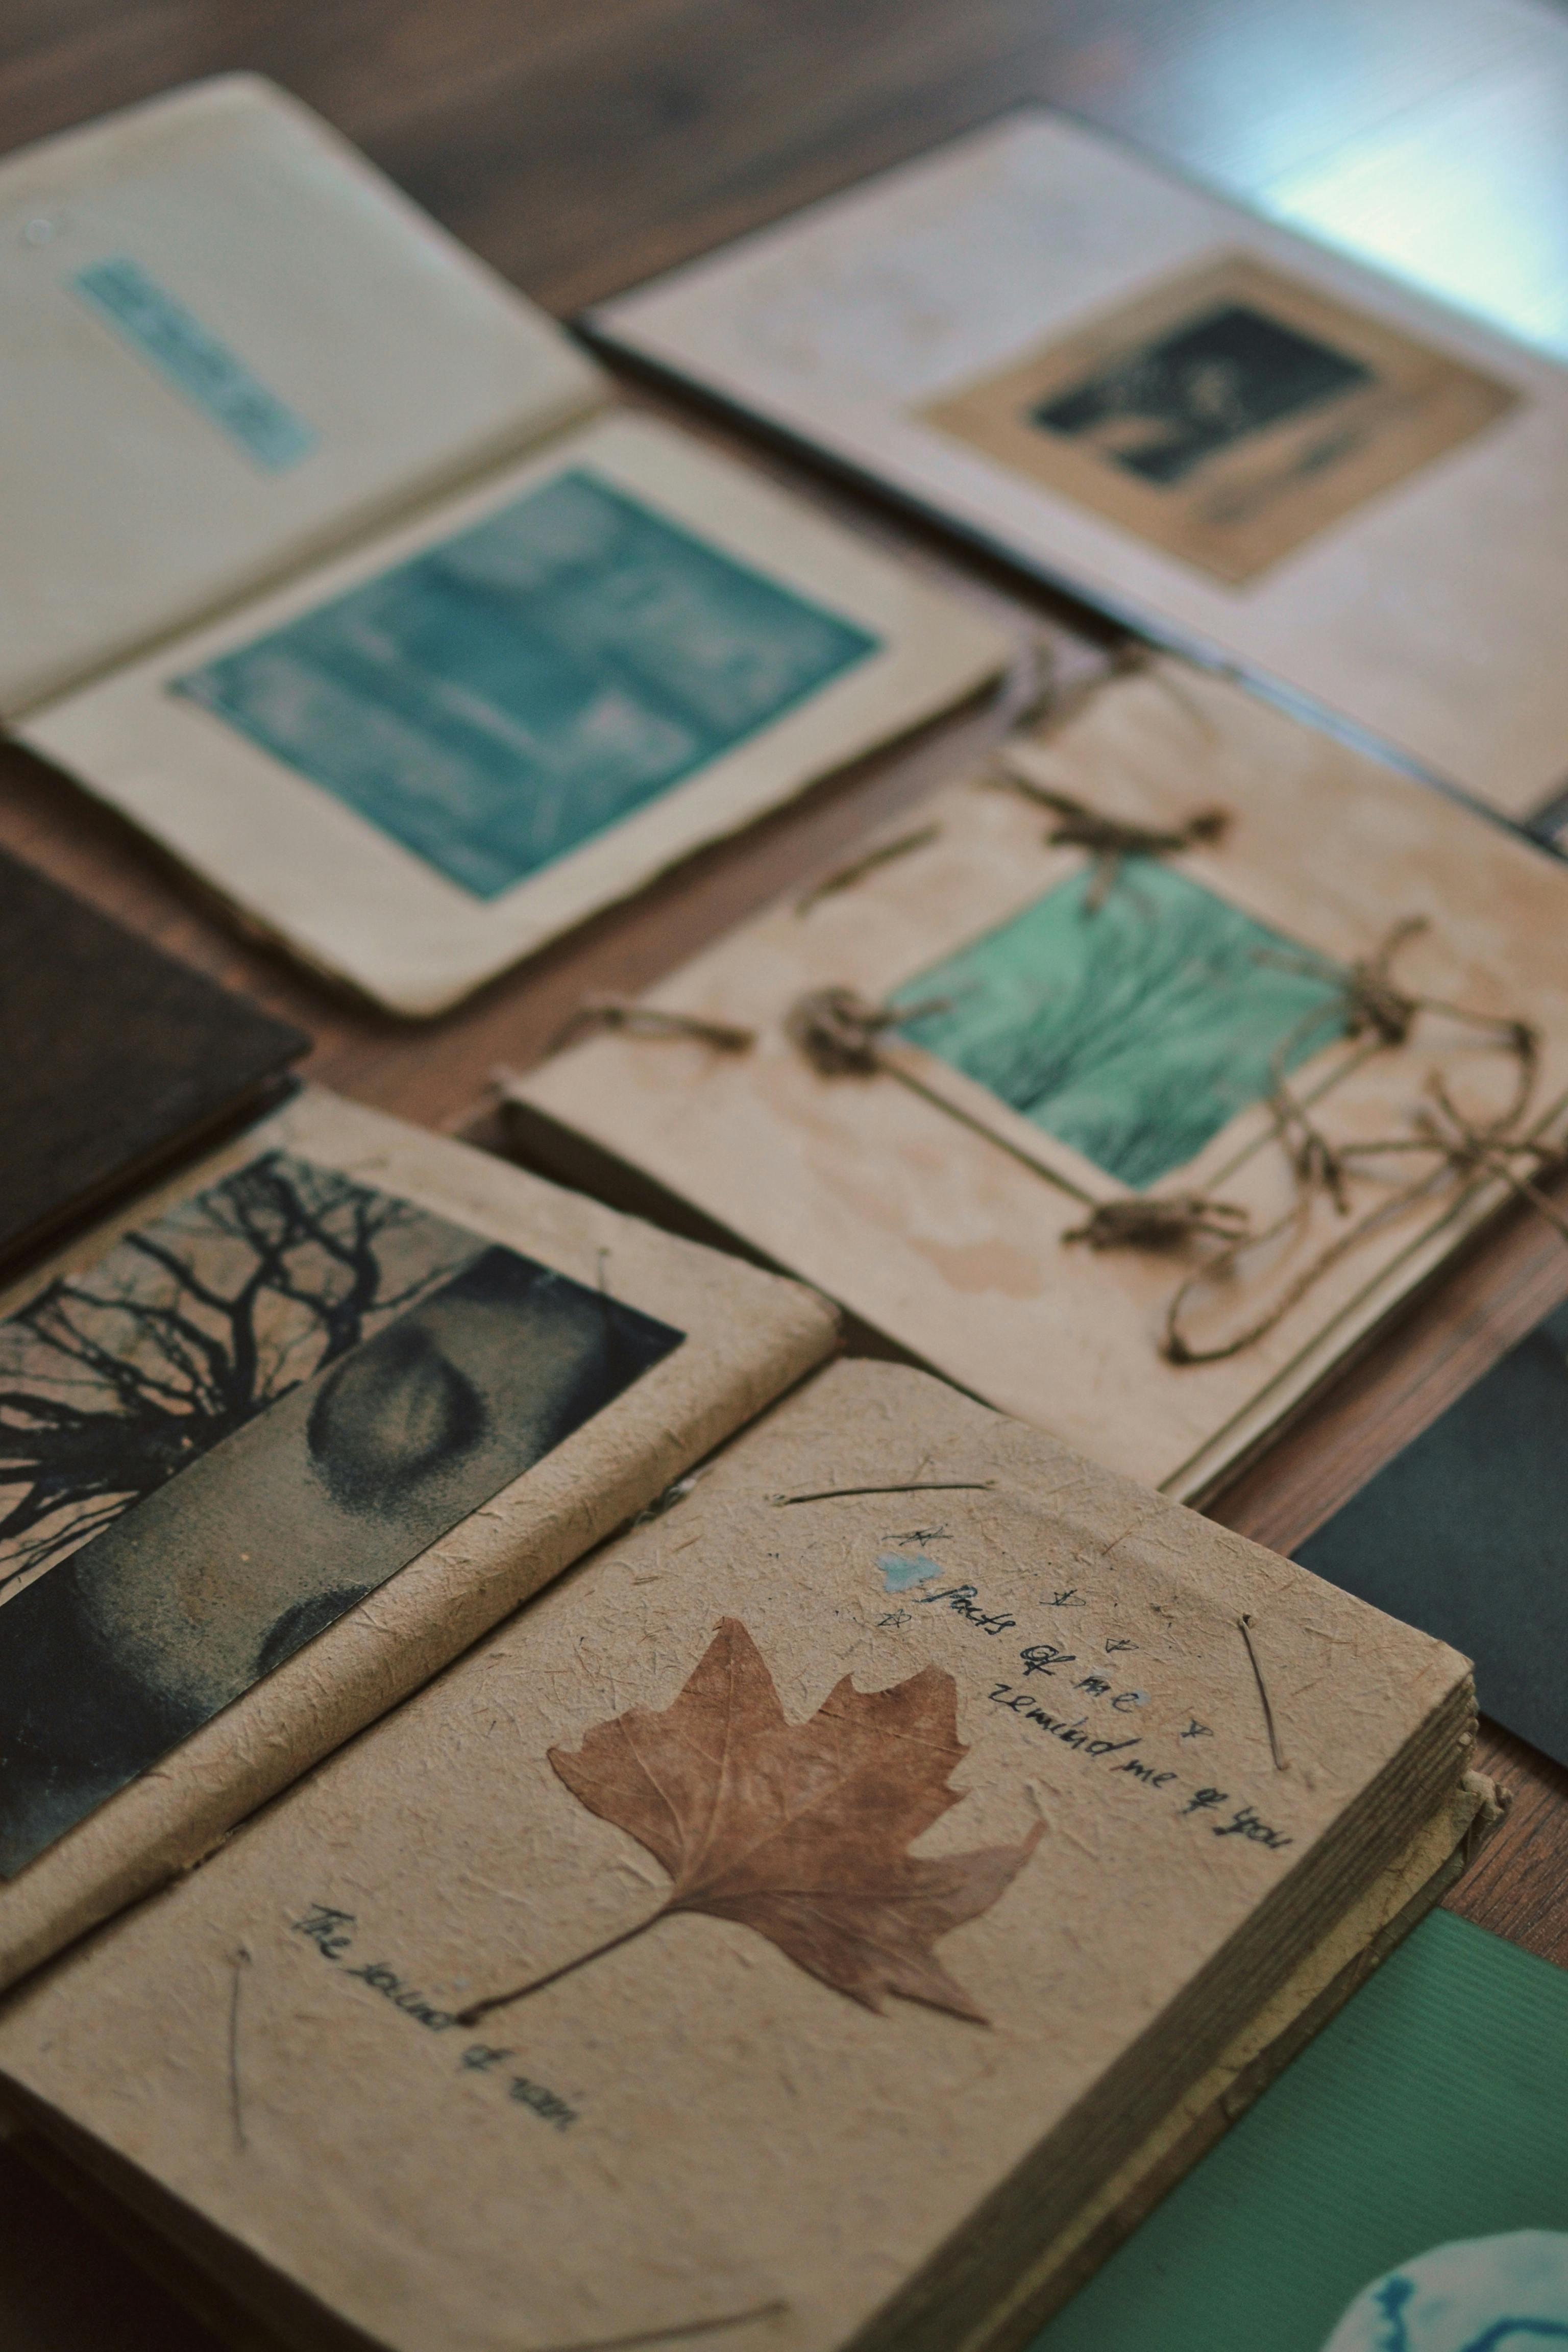
art, banknote, money handling, money, currency, cash, wood, font, Material property, paper, collectable, paper product, stock photography, saving, circle, collection, visual arts, rectangle, pattern